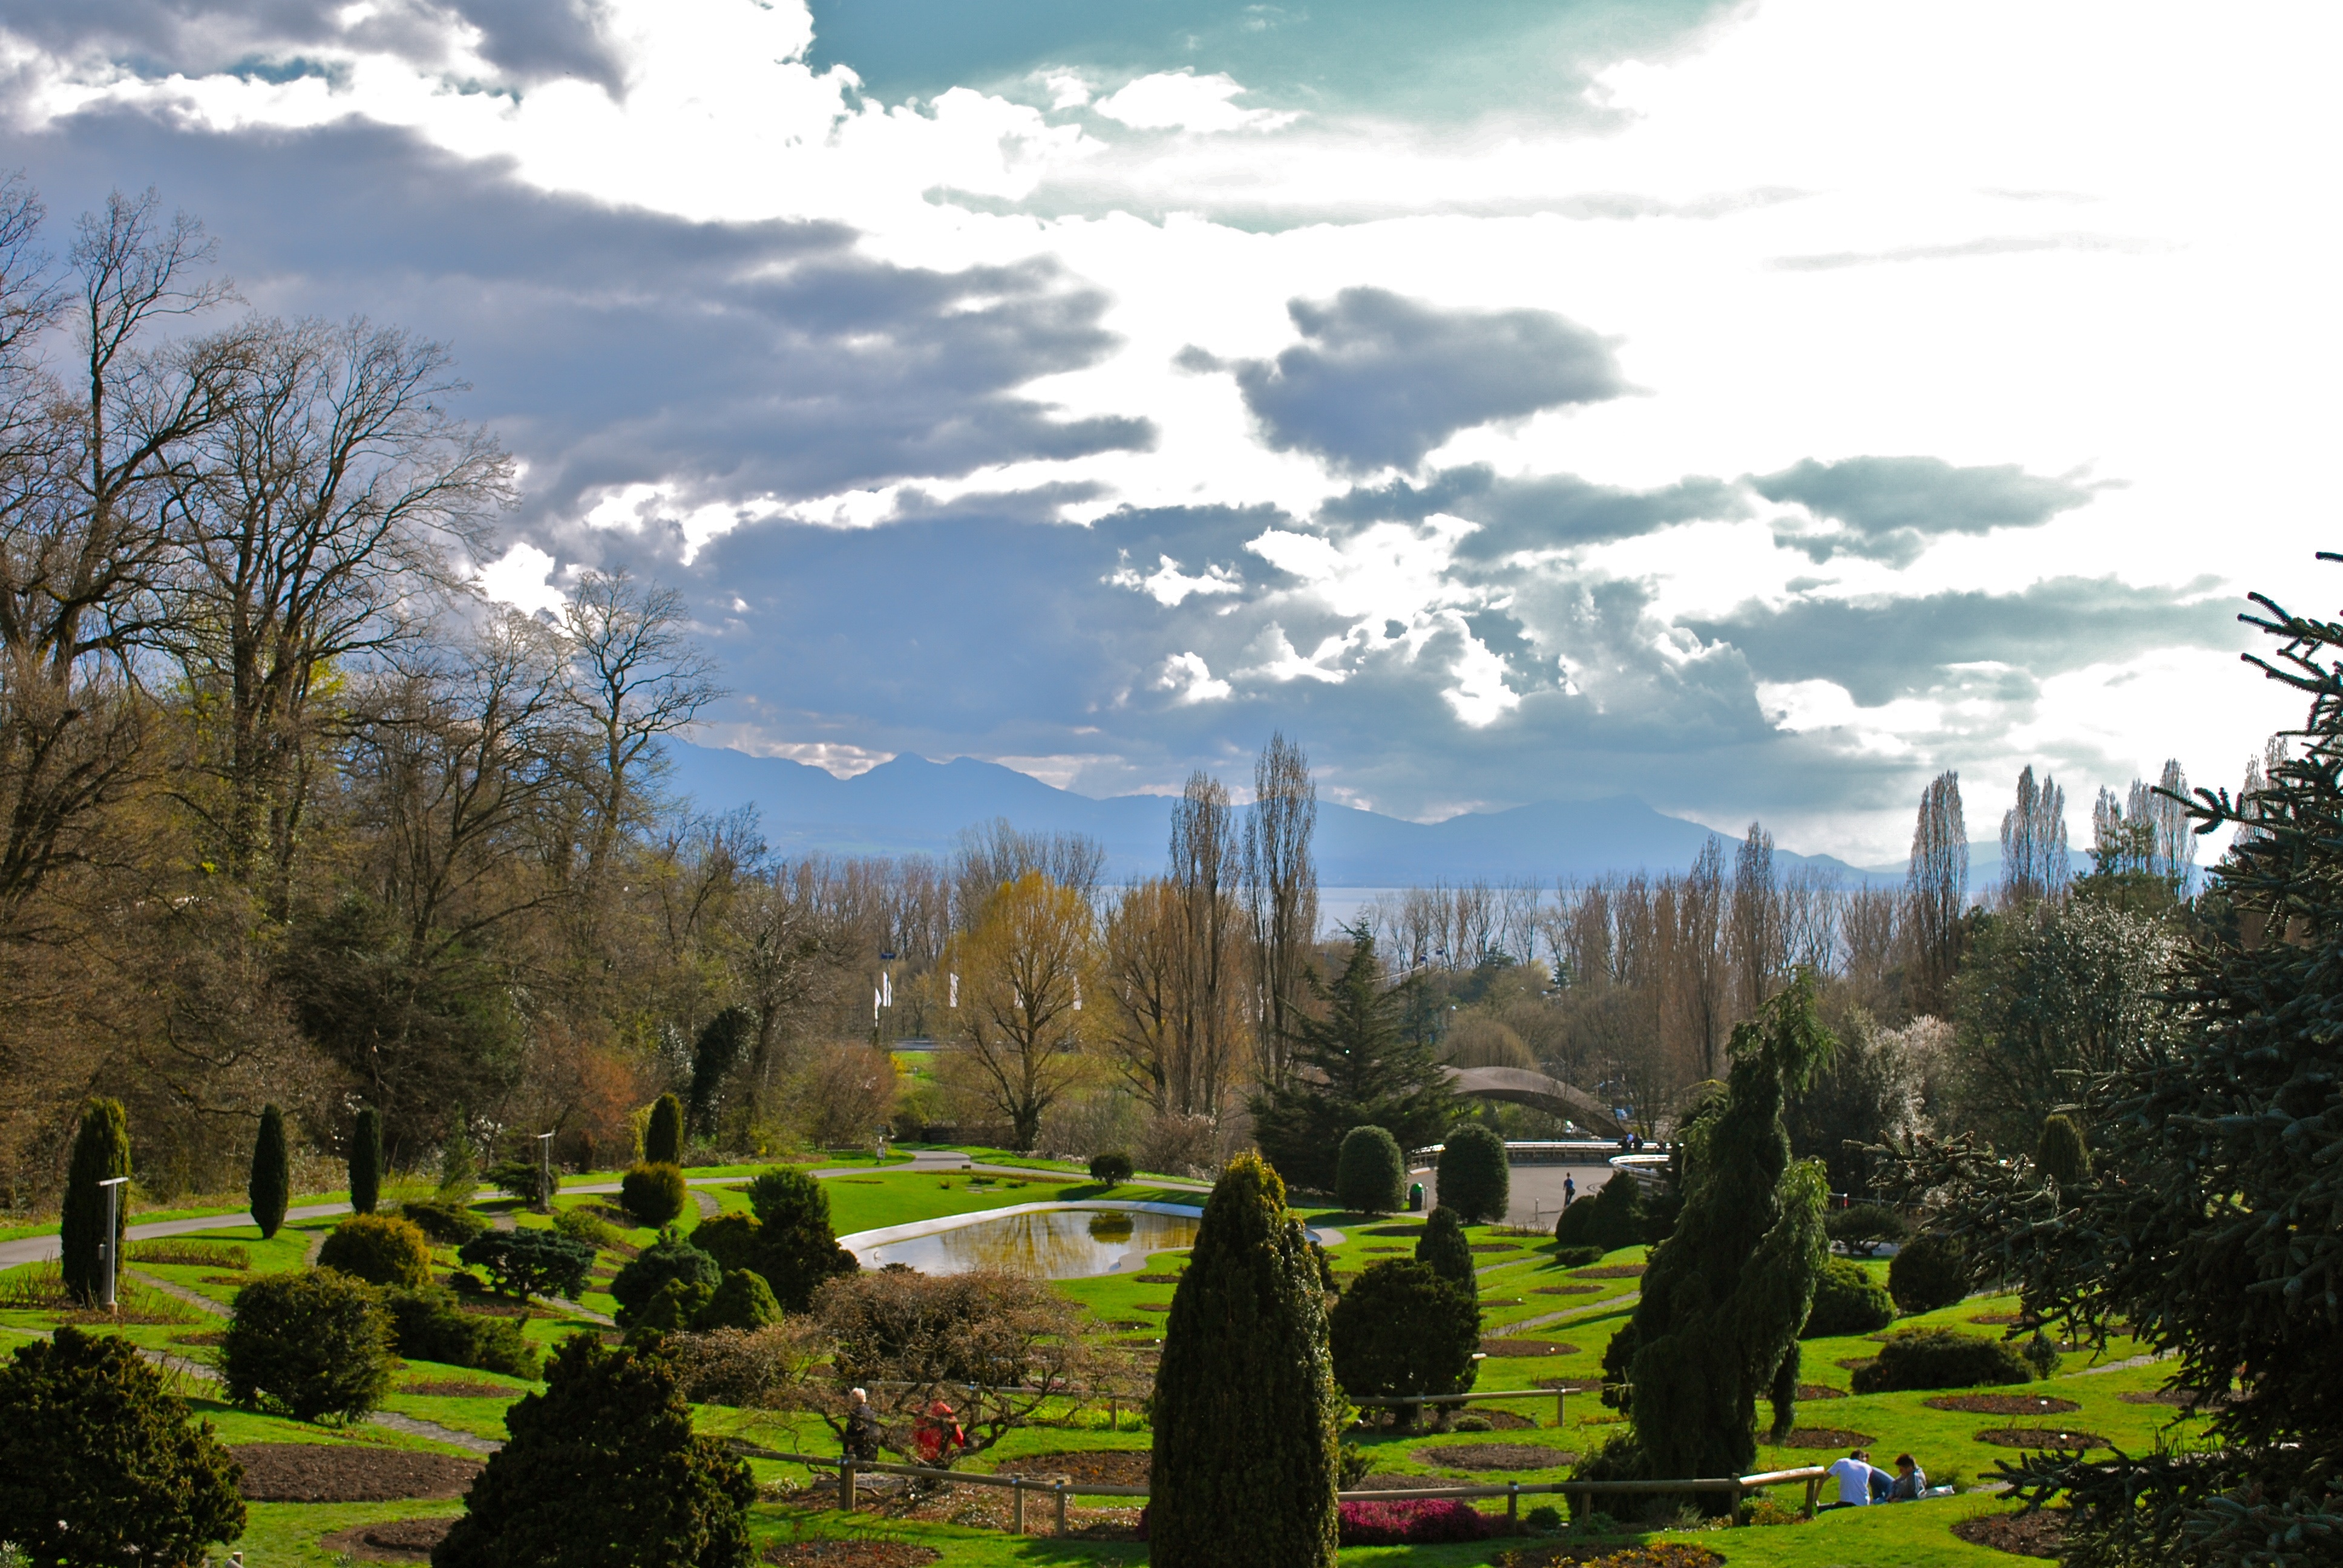
landscape, tree, nature, grass, sky, field, meadow, flower, lake, green, park, blue, garden, trees, fields, vegetation, ecosystem